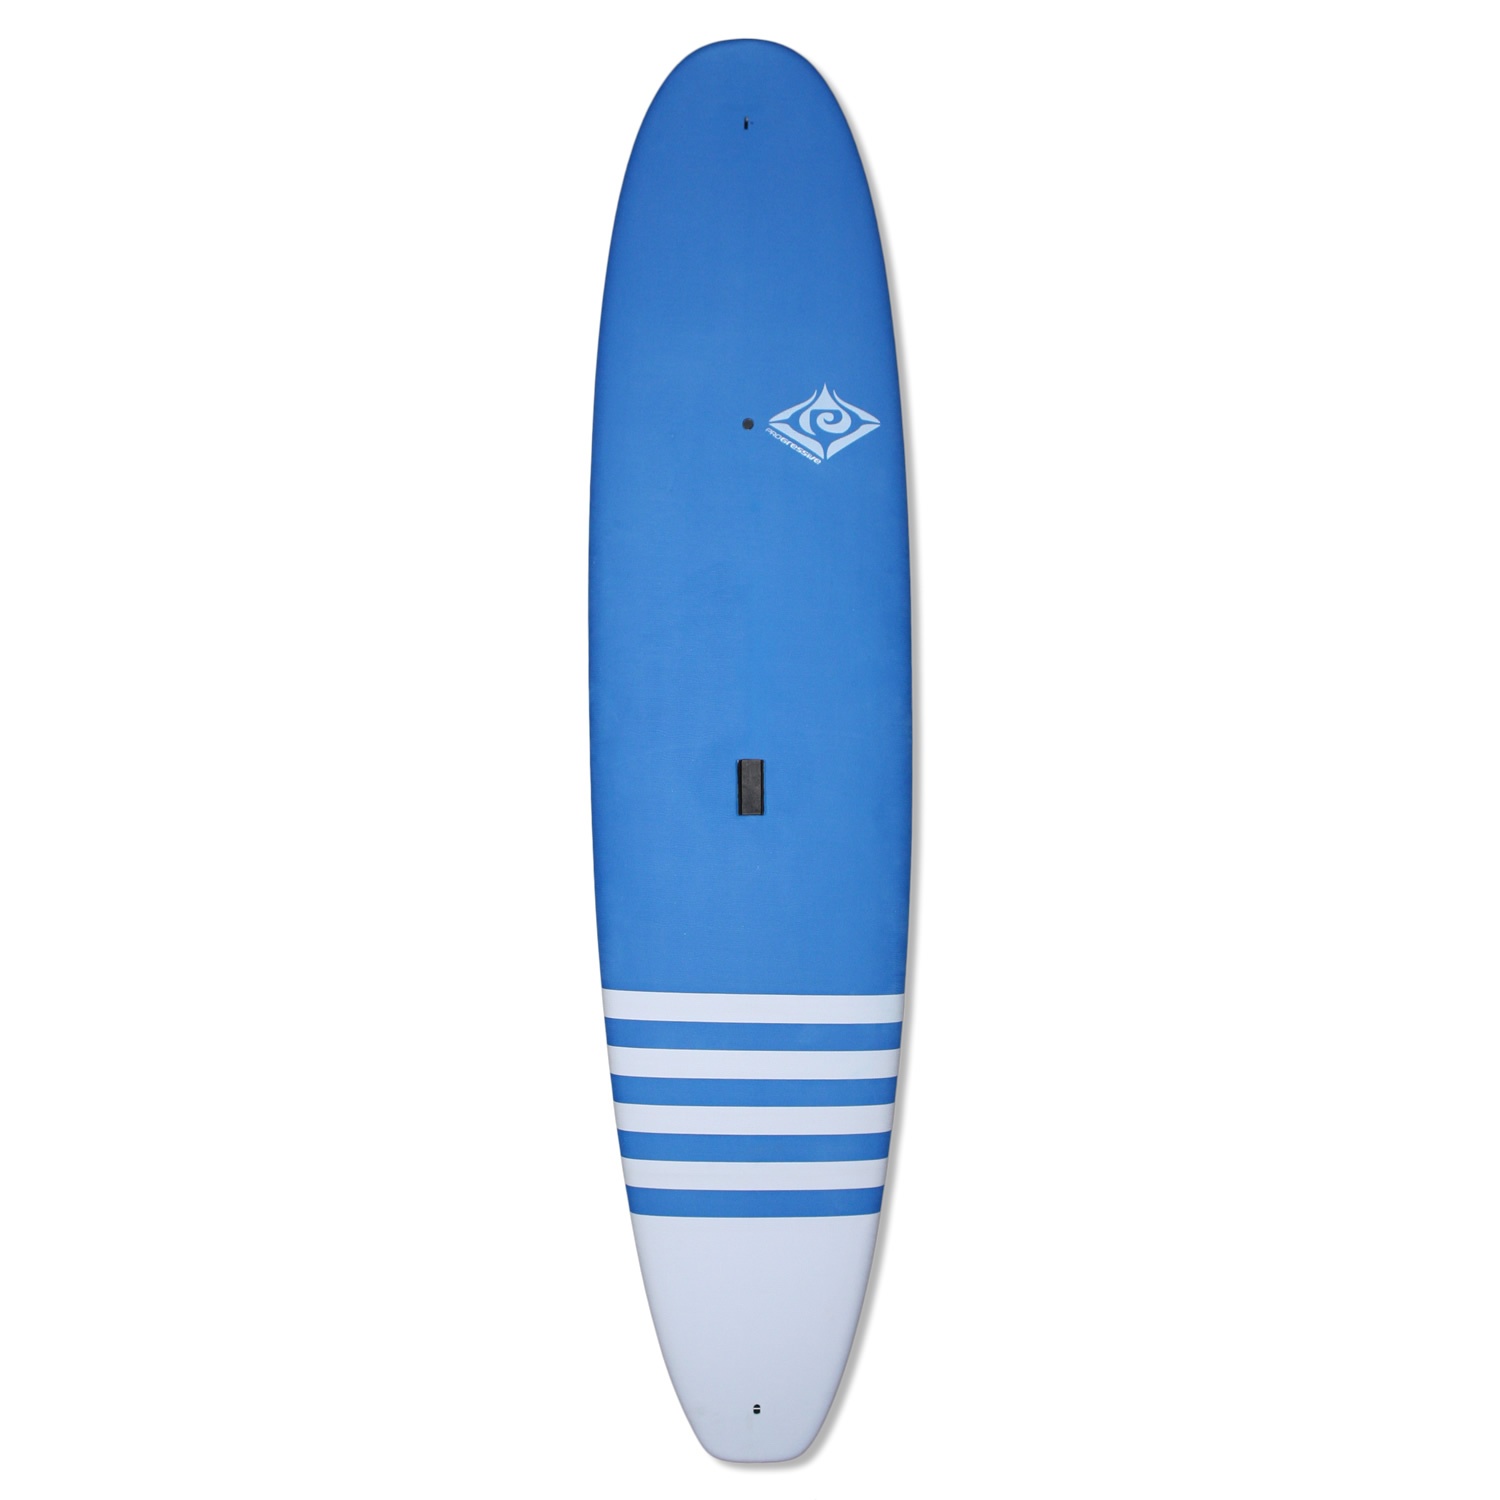
Progressive Boards Soft Top Funshape Surfboard 8'6
Progressive Soft Top 8’6” Funshape surfboard. These boards are built with some great features and one of the most durable constructions. Model: 8’6” Funshape Type: Soft Top Length: 8’6” Width: 23” Thickness: 3.2” Volume: 72 Weight(kg): 6.57 Fins: Plastic 8” Center fin & FCS Tri EPS Core Epoxy fiberglass 6+6oz bottom 4+6oz top with carbon deck layup Vacuum bag compression layup PVC reinforced inserts Center carry handle Gore tex vent EVA foam deck and rails GoPro nose plug mount Hard board performance with soft top protection
Brand: Progressive
Category: Sporting Goods > Outdoor Recreation > Boating & Water Sports > Surfing > Surfboards > Longboard Surfboards